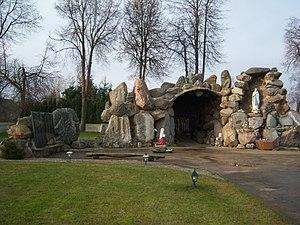
Après les apparitions de Lourdes, de très nombreuses répliques de la grotte de Lourdes sont réalisées, jusqu'en 1914. Ce n'est évidemment pas une date butoir. Après cette date, le nombre de copies de la grotte continue toujours d'évoluer. En 2015, un auteur a répertorié en France plus de 765 sites, et dans le reste du monde 321 copies de la grotte.